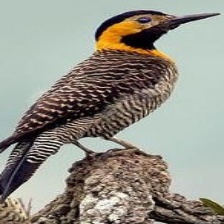
Species: CAMPO FLICKER
Scientific name: COLAPTES CAMPESTRIS